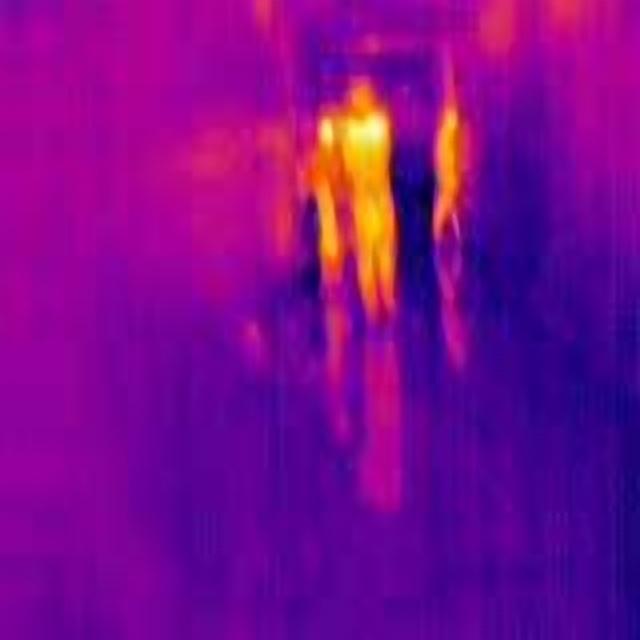
Detected objects:
label: person
label: person
label: person